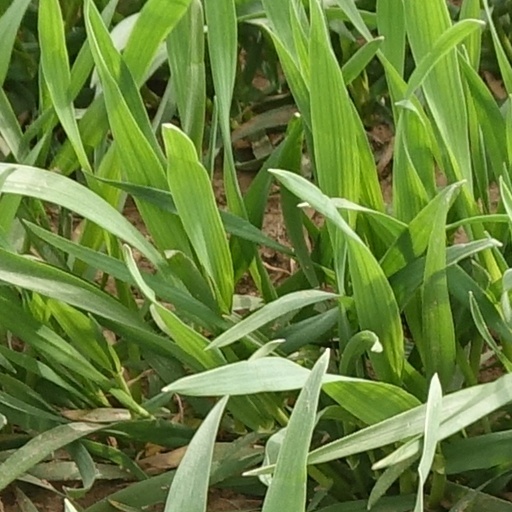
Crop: wheat